Epigenetic regulation of neurogenesis

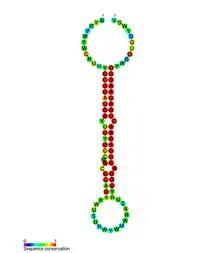
pri-mRNA secondary structure of miR-184.

DNA is packaged into chromatin, a structure made up of nucleosome subunits consisting of four histone proteins H2A, H2B, H3 and H4. Both histone acetylation and deacetylation play a role in the proliferation and self-renewal of post-embryonic neural stem cells. In the absence of acetylation, H4 histones retain their basic charge, allowing them to interact with the acidic pockets of H2A-H2B dimers in neighboring nucleosomes. This interaction reinforces nucleosome-nucleosome association, resulting in more tightly packed chromatin. Acetylation neutralizes the basic charge of H4 histones, disrupting these interactions and thereby preventing chromatin compaction. This process allows for greater expression of target genes like brain-derived neurotrophic factor which are involved in adult neurogenesis. Acetylation is made possible by histone acetyltransferases (HATs), which add acetyl groups to histones, promoting gene expression by loosening chromatin structure. Conversely, histone deacetylases (HDACs) remove acetyl groups, leading to chromatin condensation and gene repression. Histone acetylation plays a key role in the differentiation of nerual stem cells into specific cell types. A notable example is the chromatin regulator BRPF1, which is abundantly expressed in the developing central nervous system. It is crucial for the formation of brain regions such as the neocortex and dentate gyrus of the hippocampus. BRPF1 functions by activating histone acetyltransferases like MOZ, MORF, and HBO1, which drive histone acetylation processes essential for proper neural development.